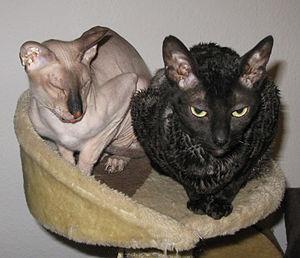
Deux chats domestiques (felis silvestris catus) dans un arbre à chat à Francfort-sur-le-Main
Le peterbald est une race de chat originaire de Russie. Ce chat est caractérisé par sa robe sans poils.